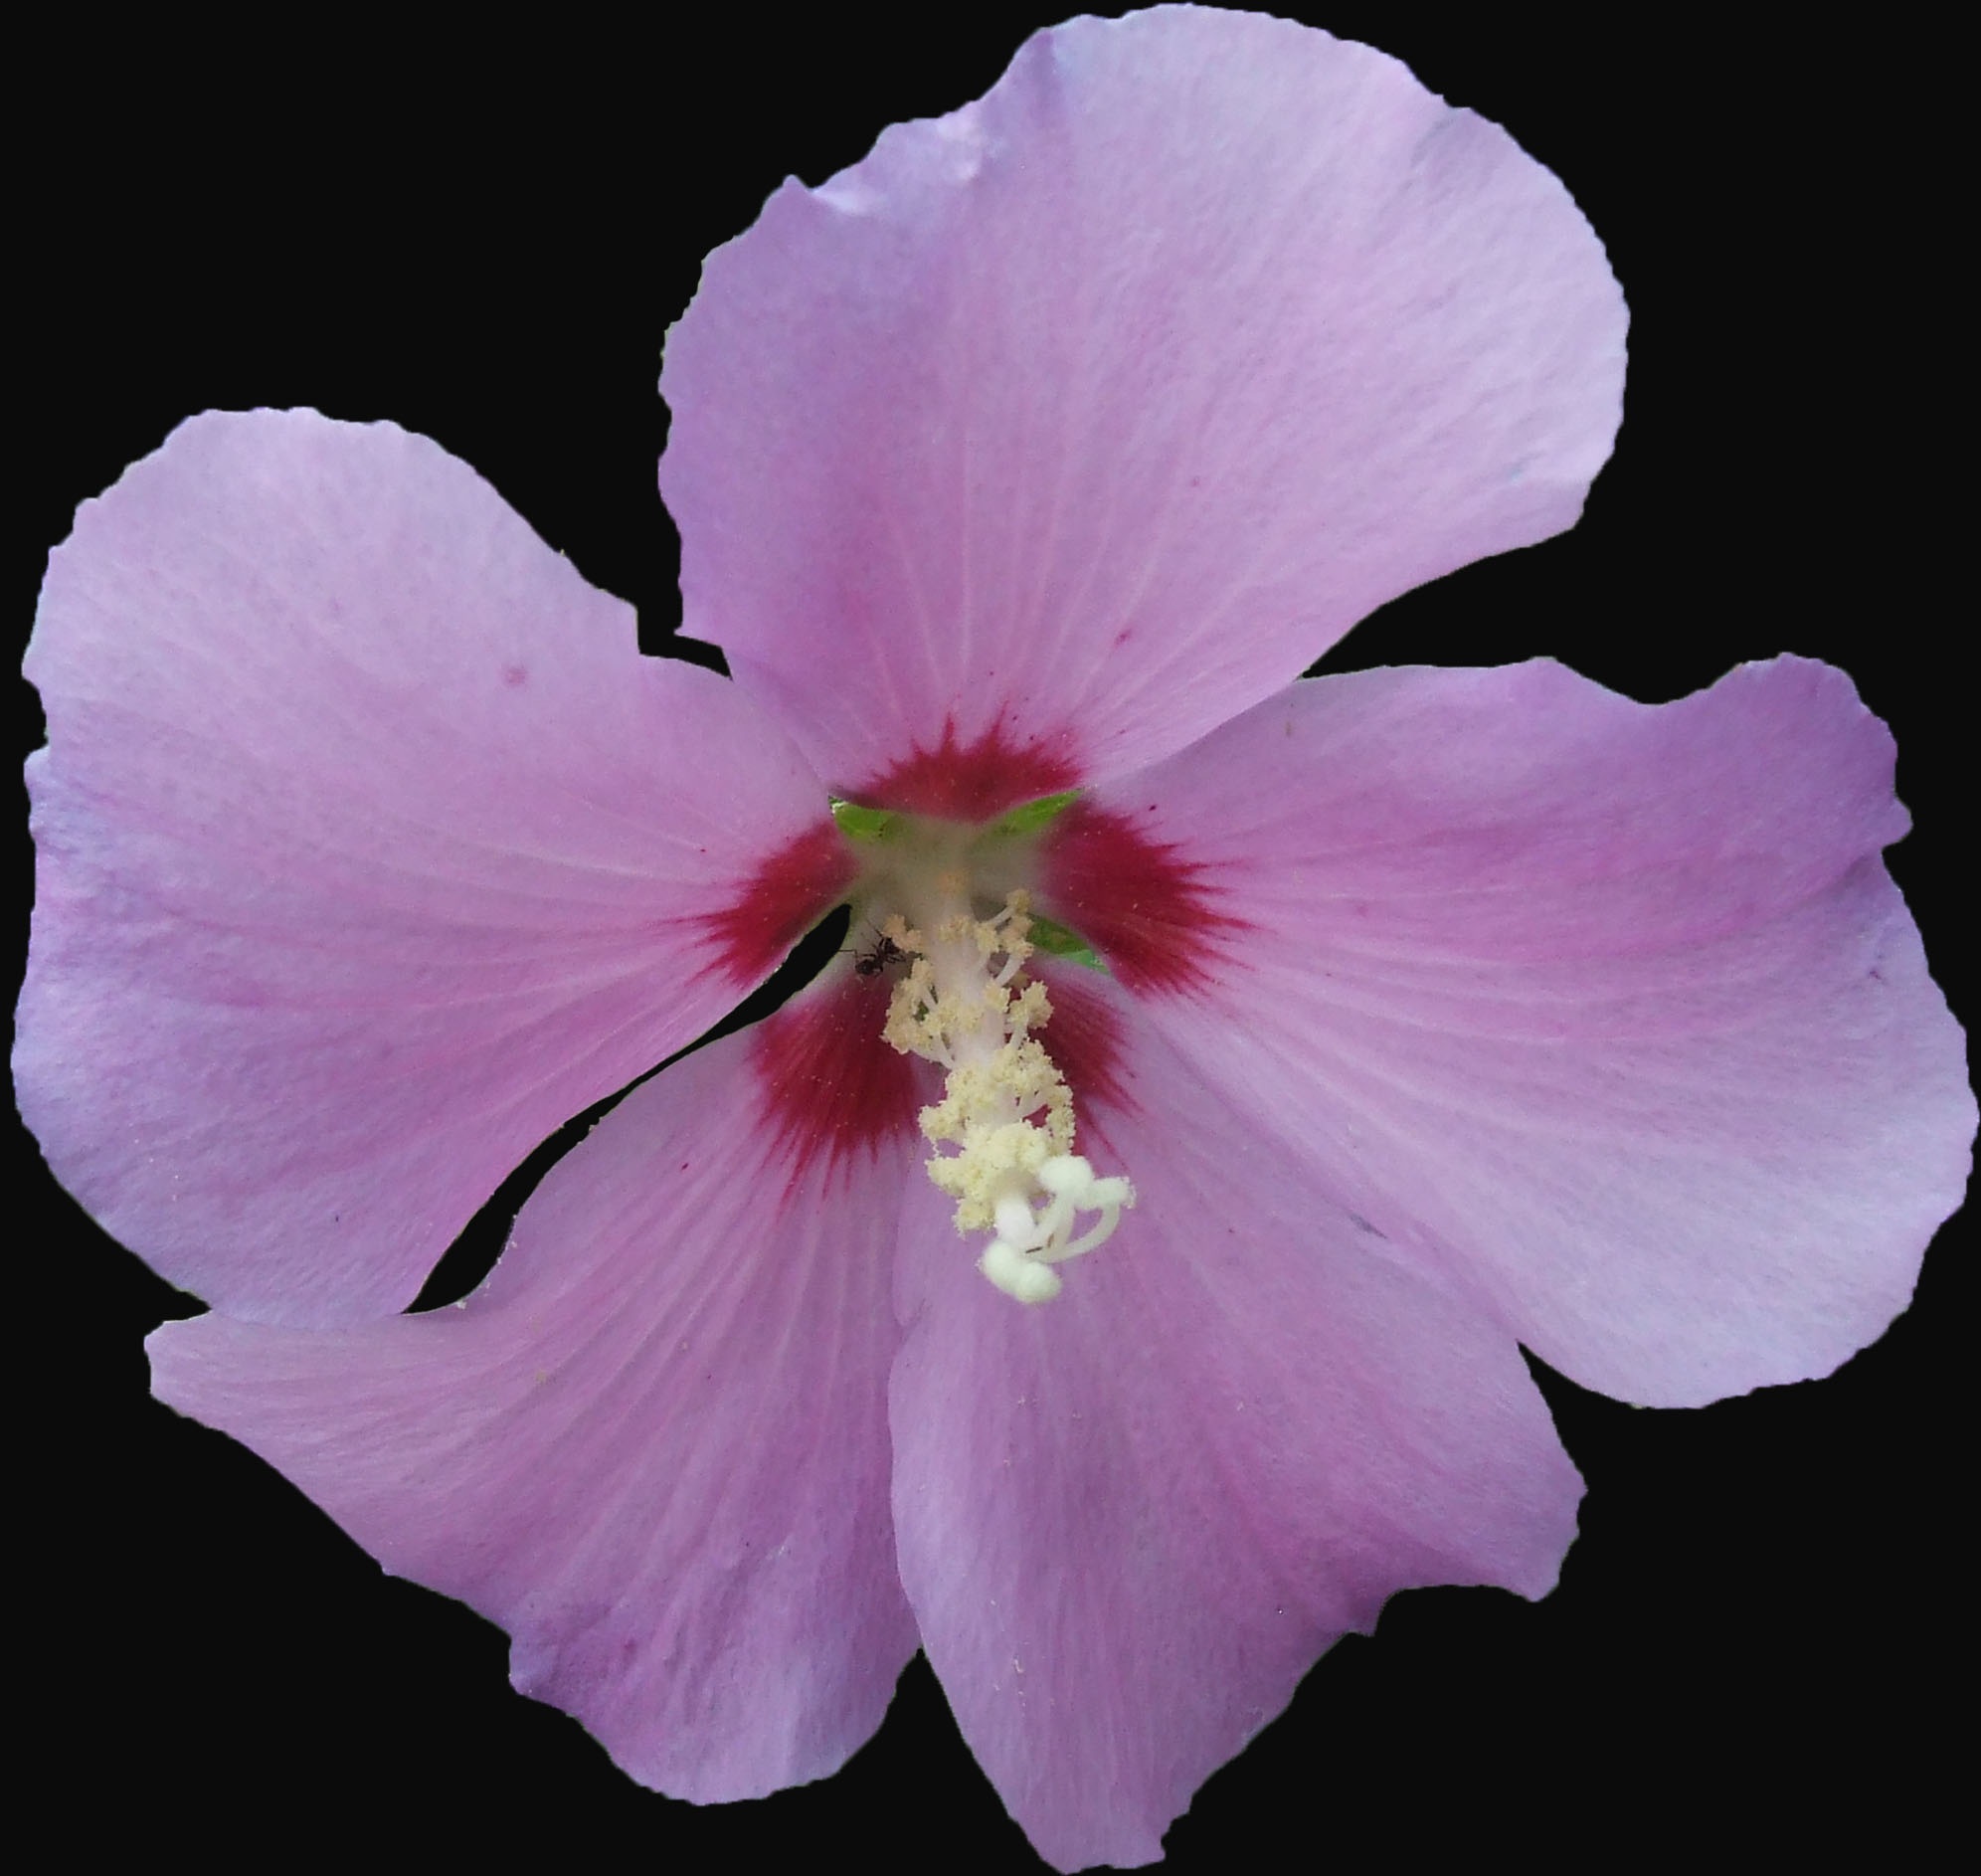
blossom, plant, flower, purple, petal, isolated, pink, flora, hibiscus, macro photography, garden hibiscus, flowering plant, mallow, land plant